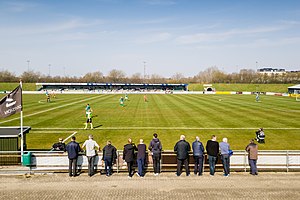
Boldklubben Avarta
Tilskuere under en 2. divisionskamp mellem BK Avarta og Hillerød Fodbold (6. april 2019)
Boldklubben Avarta er en fodboldklub beliggende i den københavnske forstad Rødovre. Klubben spiller i sæsonen 2018-19 i 2. division Øst.